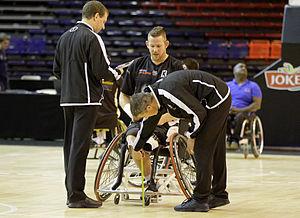
Le basket-ball en fauteuil roulant, couramment appelé basket fauteuil ou handibasket, est un handisport dérivé du basket-ball. C'est un des plus vieux handisports : c'est vers la fin de la Seconde Guerre mondiale, à la fois aux États-Unis et à l'hôpital de Stoke Mandeville au Royaume-Uni, que des soldats blessés à la guerre ont joué pour la première fois à des sports collectifs en fauteuil roulant. Aux États-Unis, les handicapés moteurs se sont tout de suite mis à jouer au basket-ball, tandis qu'à Stoke Mandeville, sous l'impulsion du Dʳ Ludwig Guttmann, ils jouaient au netball en fauteuil roulant.